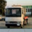
Label: truck